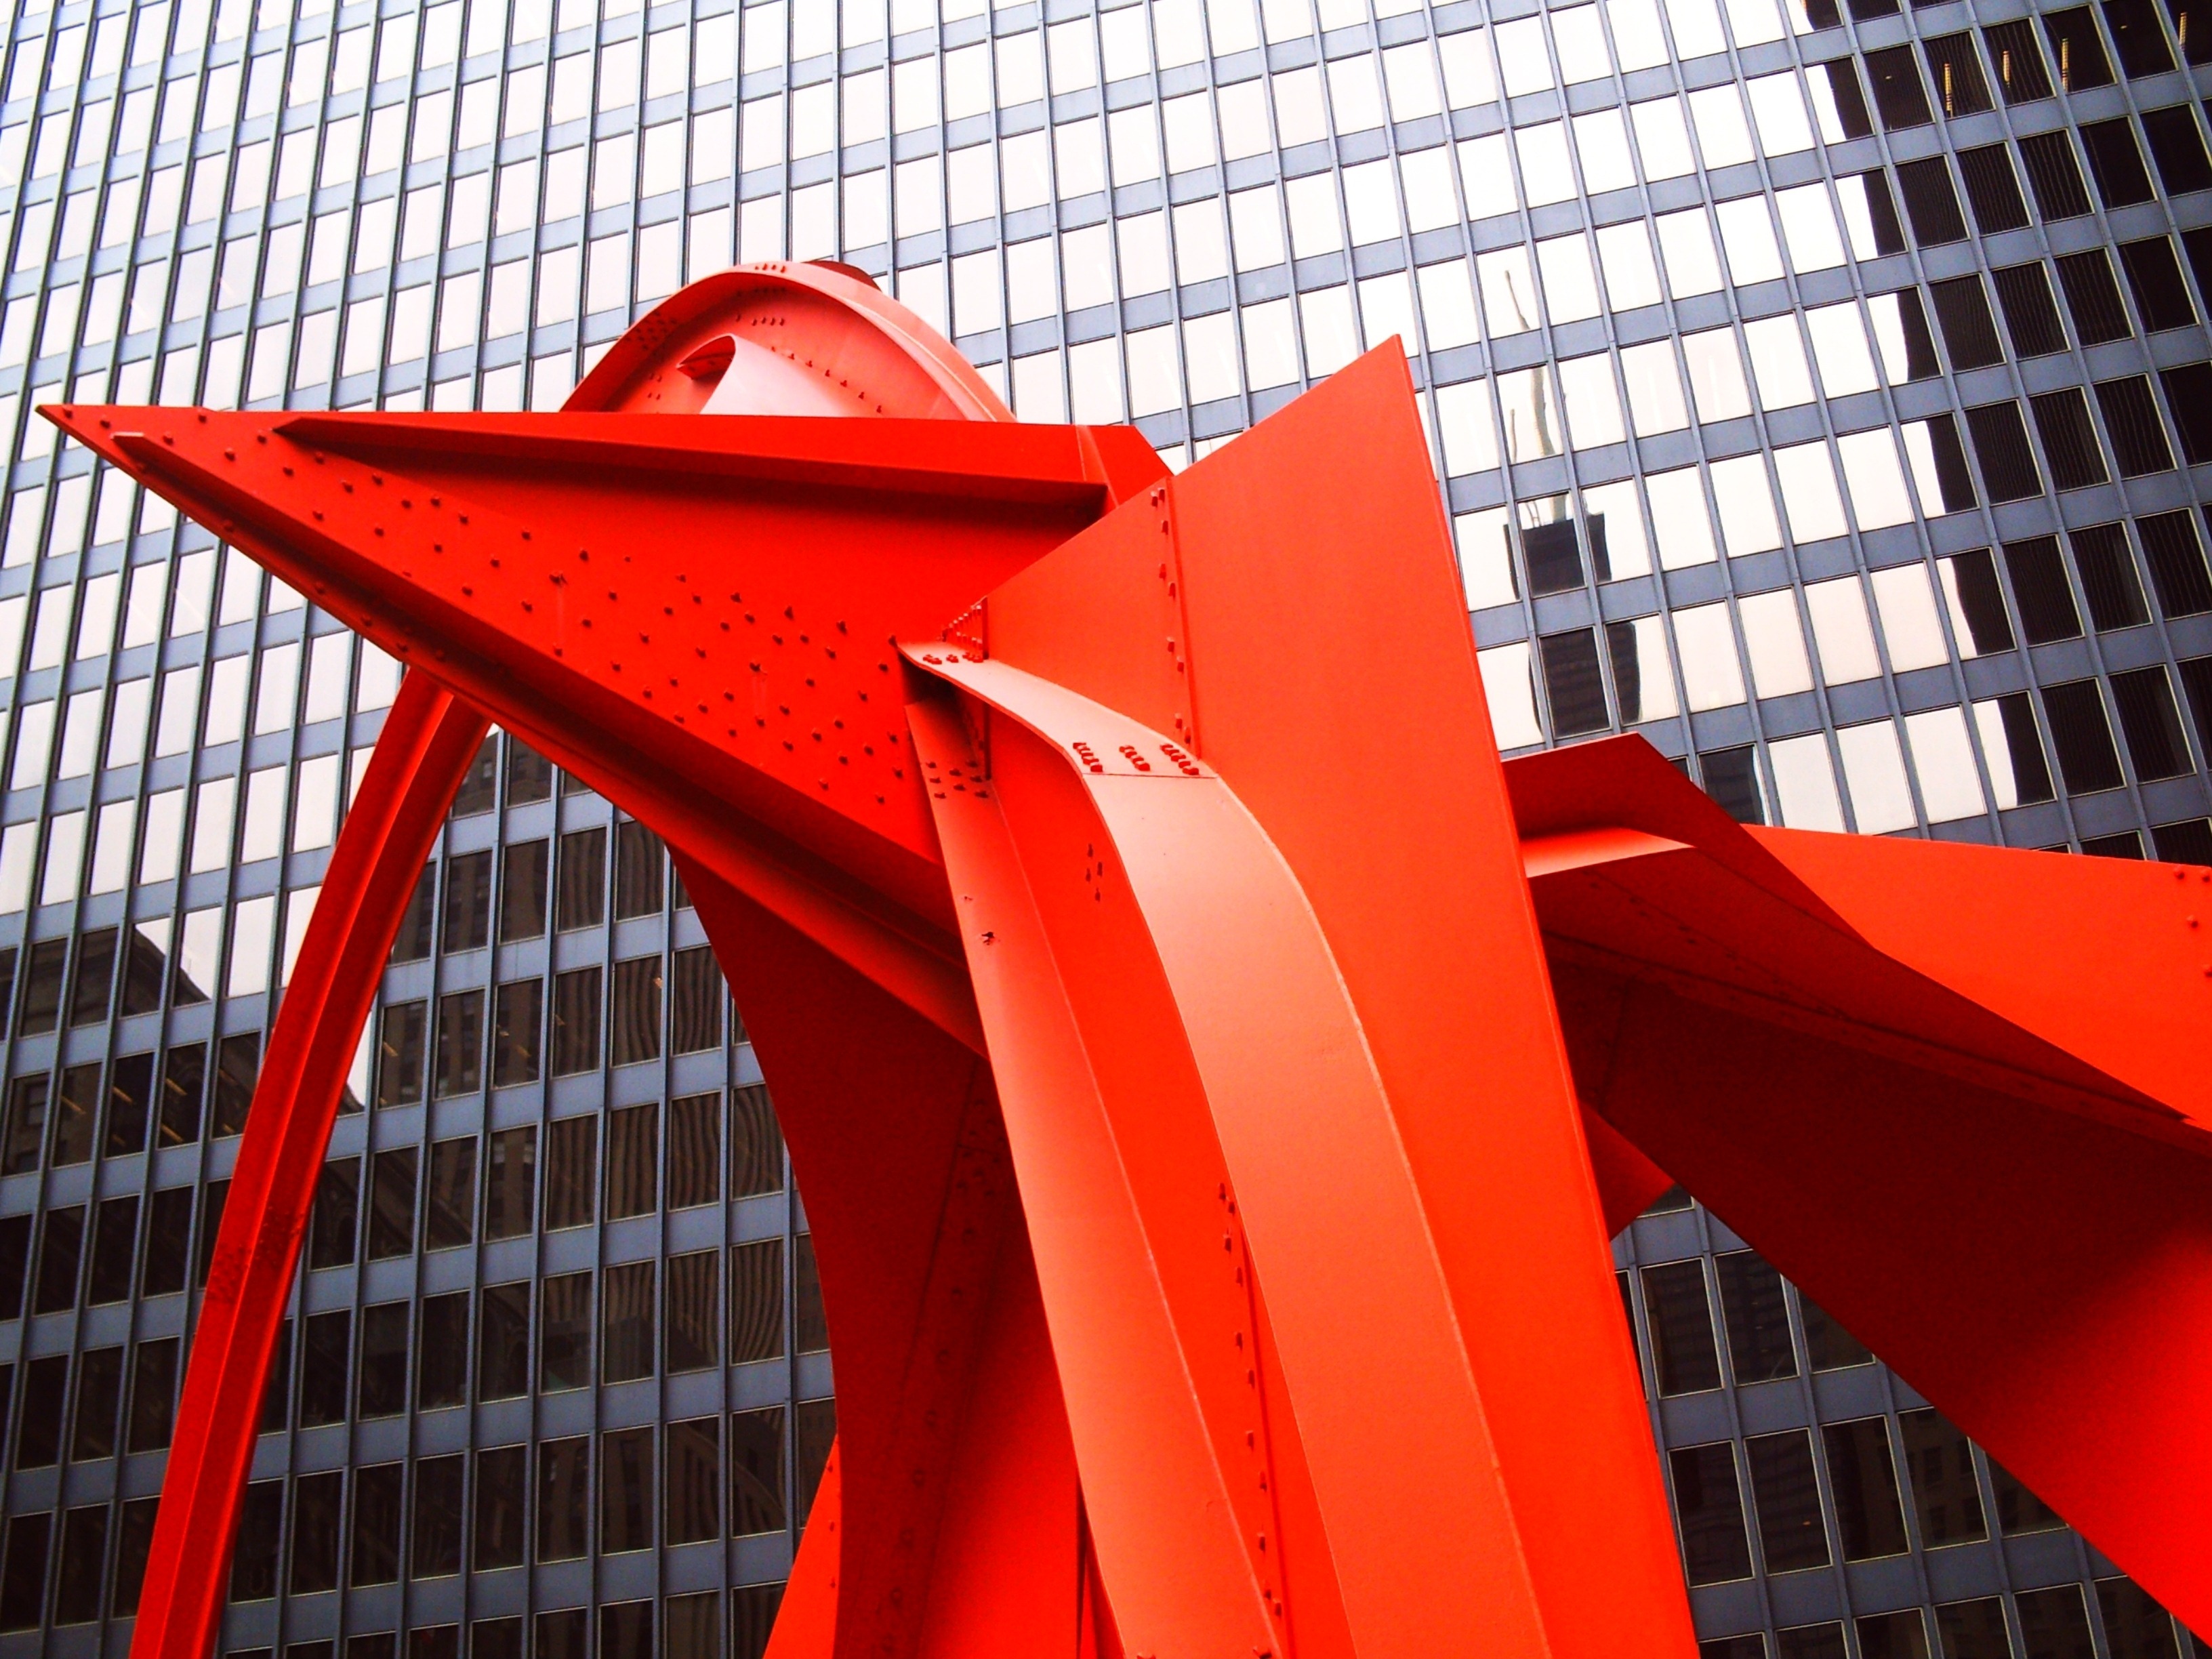
architecture, structure, building, urban, cityscape, red, tower, color, exterior, business, modern, design, architectural